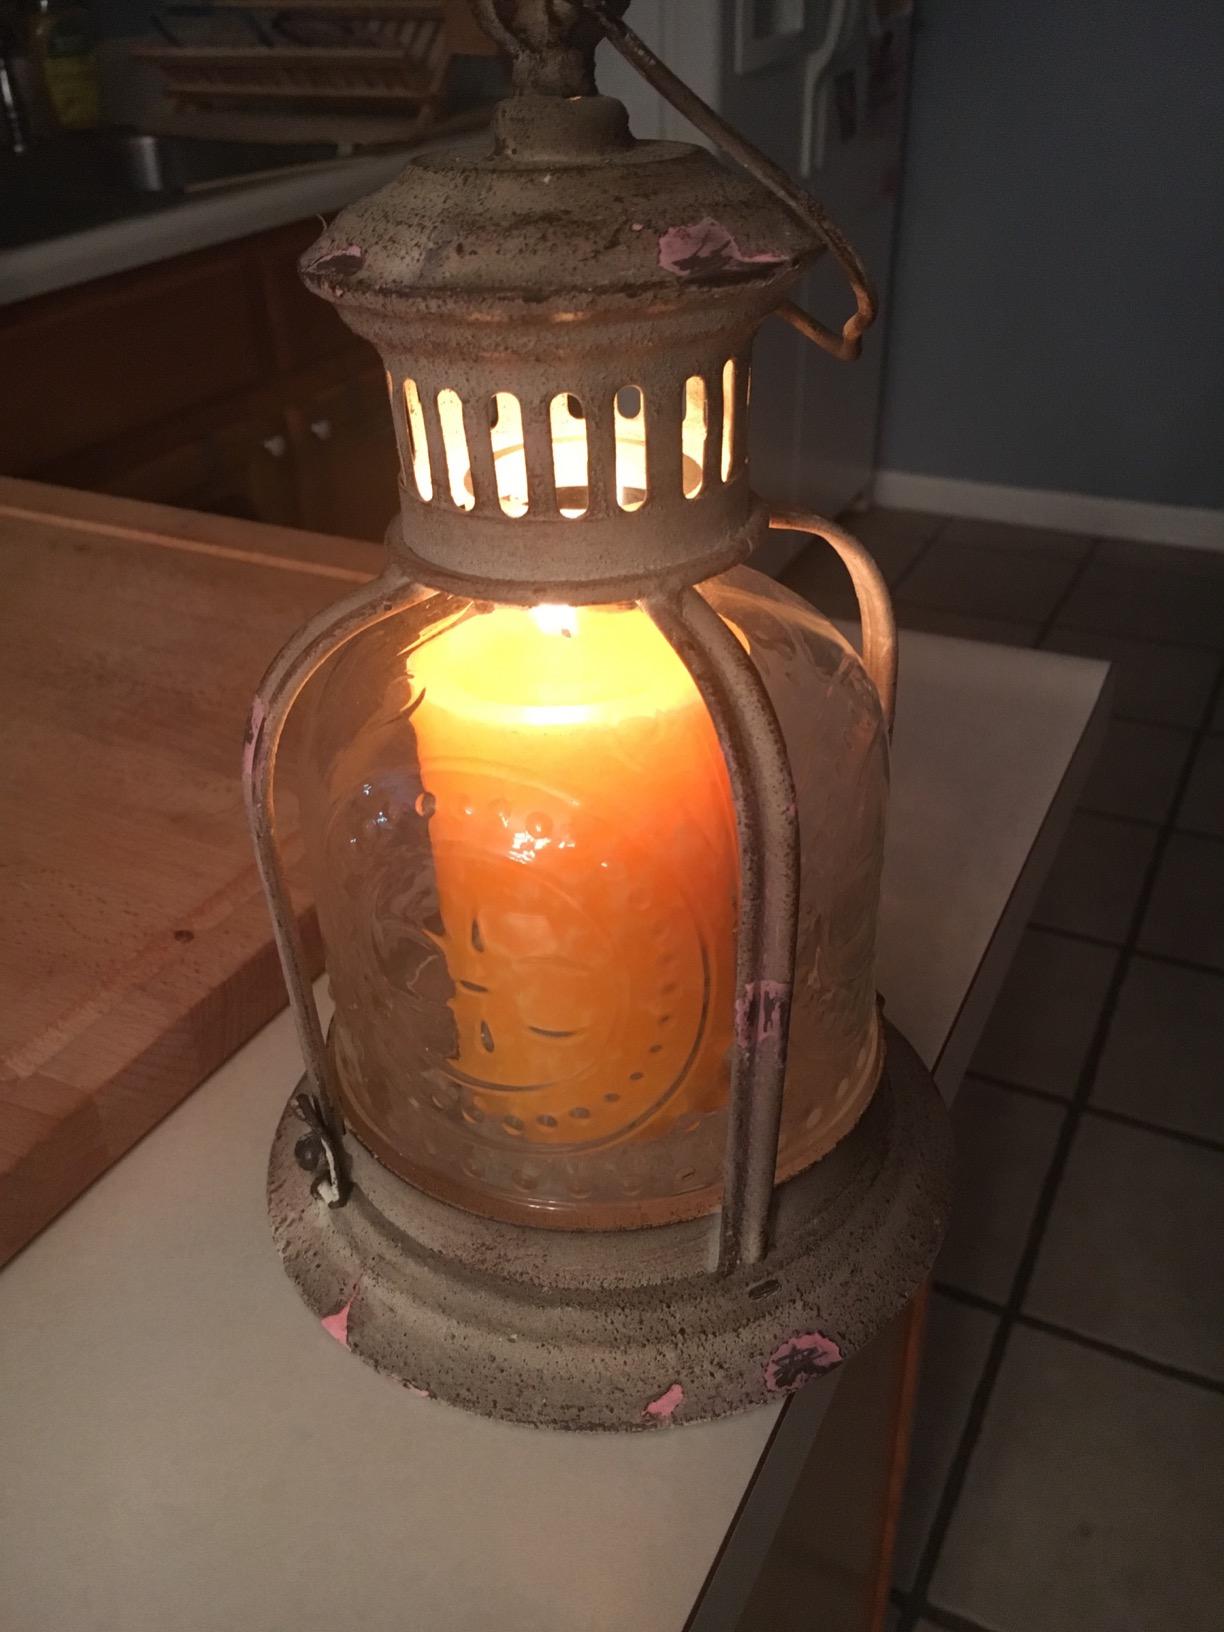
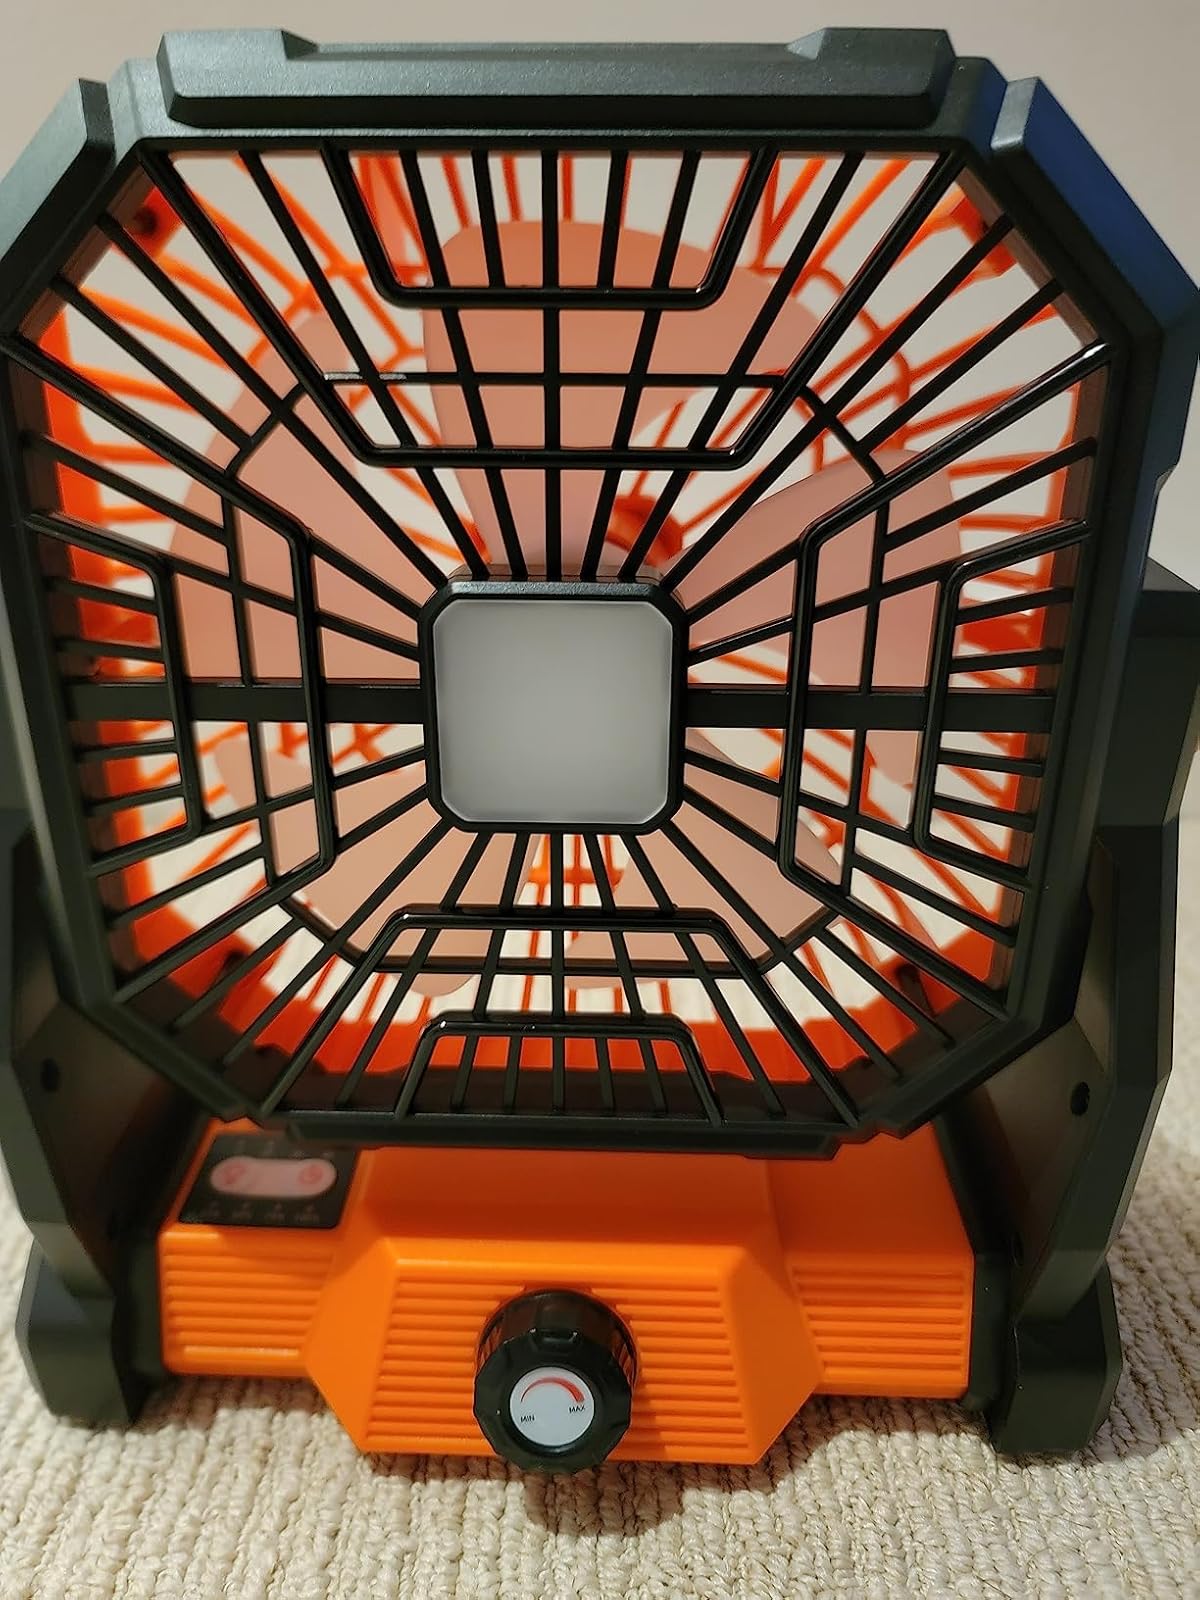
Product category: lantern
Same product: no